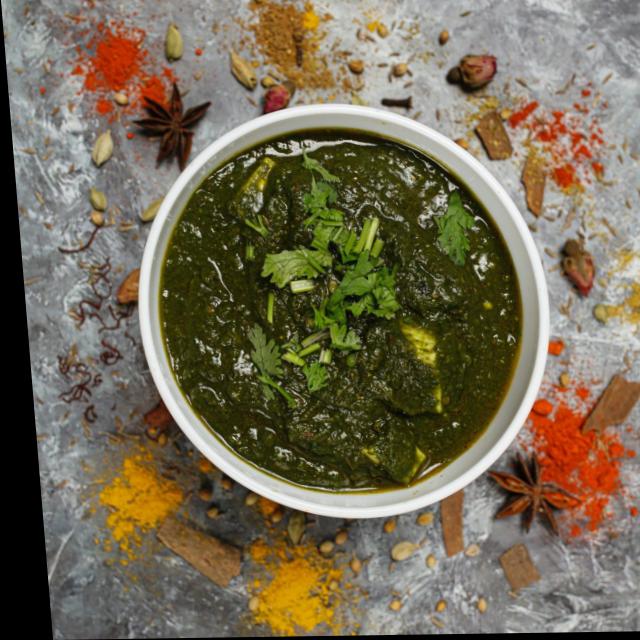
Dish: palak_paneer